SourceFed

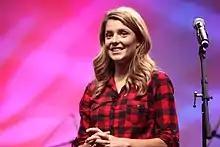
Grace Helbig has been a guest host on 2 "SourceFed News" episodes

The main series on the SourceFed channel was "SourceFed News". The series featured 1–2 hosts presenting news stories, and covering a variety of topics. Episodes of the series were presented in a comedic daily newscast format. During his tenure on the series, Bereta was its head writer.